Otto the Great

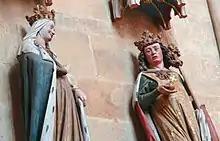
Statues of Otto I, right, and Adelaide in Meissen Cathedral. Otto and Adelaide were married after his annexation of Italy.

Henry died from the effects of a cerebral stroke on 2 July 936 at his palace, the "Kaiserpfalz" in Memleben, and was buried at Quedlinburg Abbey. At the time of his death, all of the various German tribes were united in a single realm. At the age of almost 24, Otto assumed his father's position as Duke of Saxony and King of Germany. His coronation was held on 7 August 936 in Charlemagne's former capital of Aachen, where Otto was anointed and crowned by Hildebert, the Archbishop of Mainz. Though he was a Saxon by birth, Otto appeared at the coronation in Frankish dress in an attempt to demonstrate his sovereignty over the Duchy of Lotharingia and his role as true successor to Charlemagne, whose last heirs in East Francia had died out in 911.